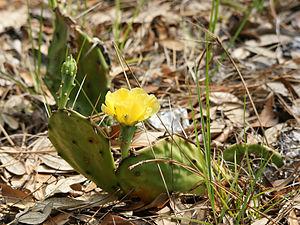
L'Opuntia humifusa, Oponce de l'est ou Figuier d'Inde est une plante grasse de la famille des Cactacées.